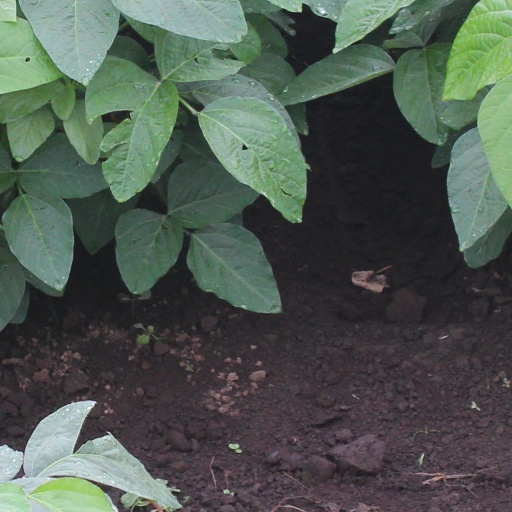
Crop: soybean